Inishfarnard

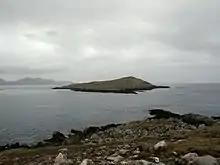
The island seen from Kilcatherine Point

Near the northern tip of the island there are pleasant cliffs; the best landing place for boats (not suitable for kayaks) is located on the SE side of the island, near a fish farm. Freshwater, which was once available on the island, cannot be found anymore.